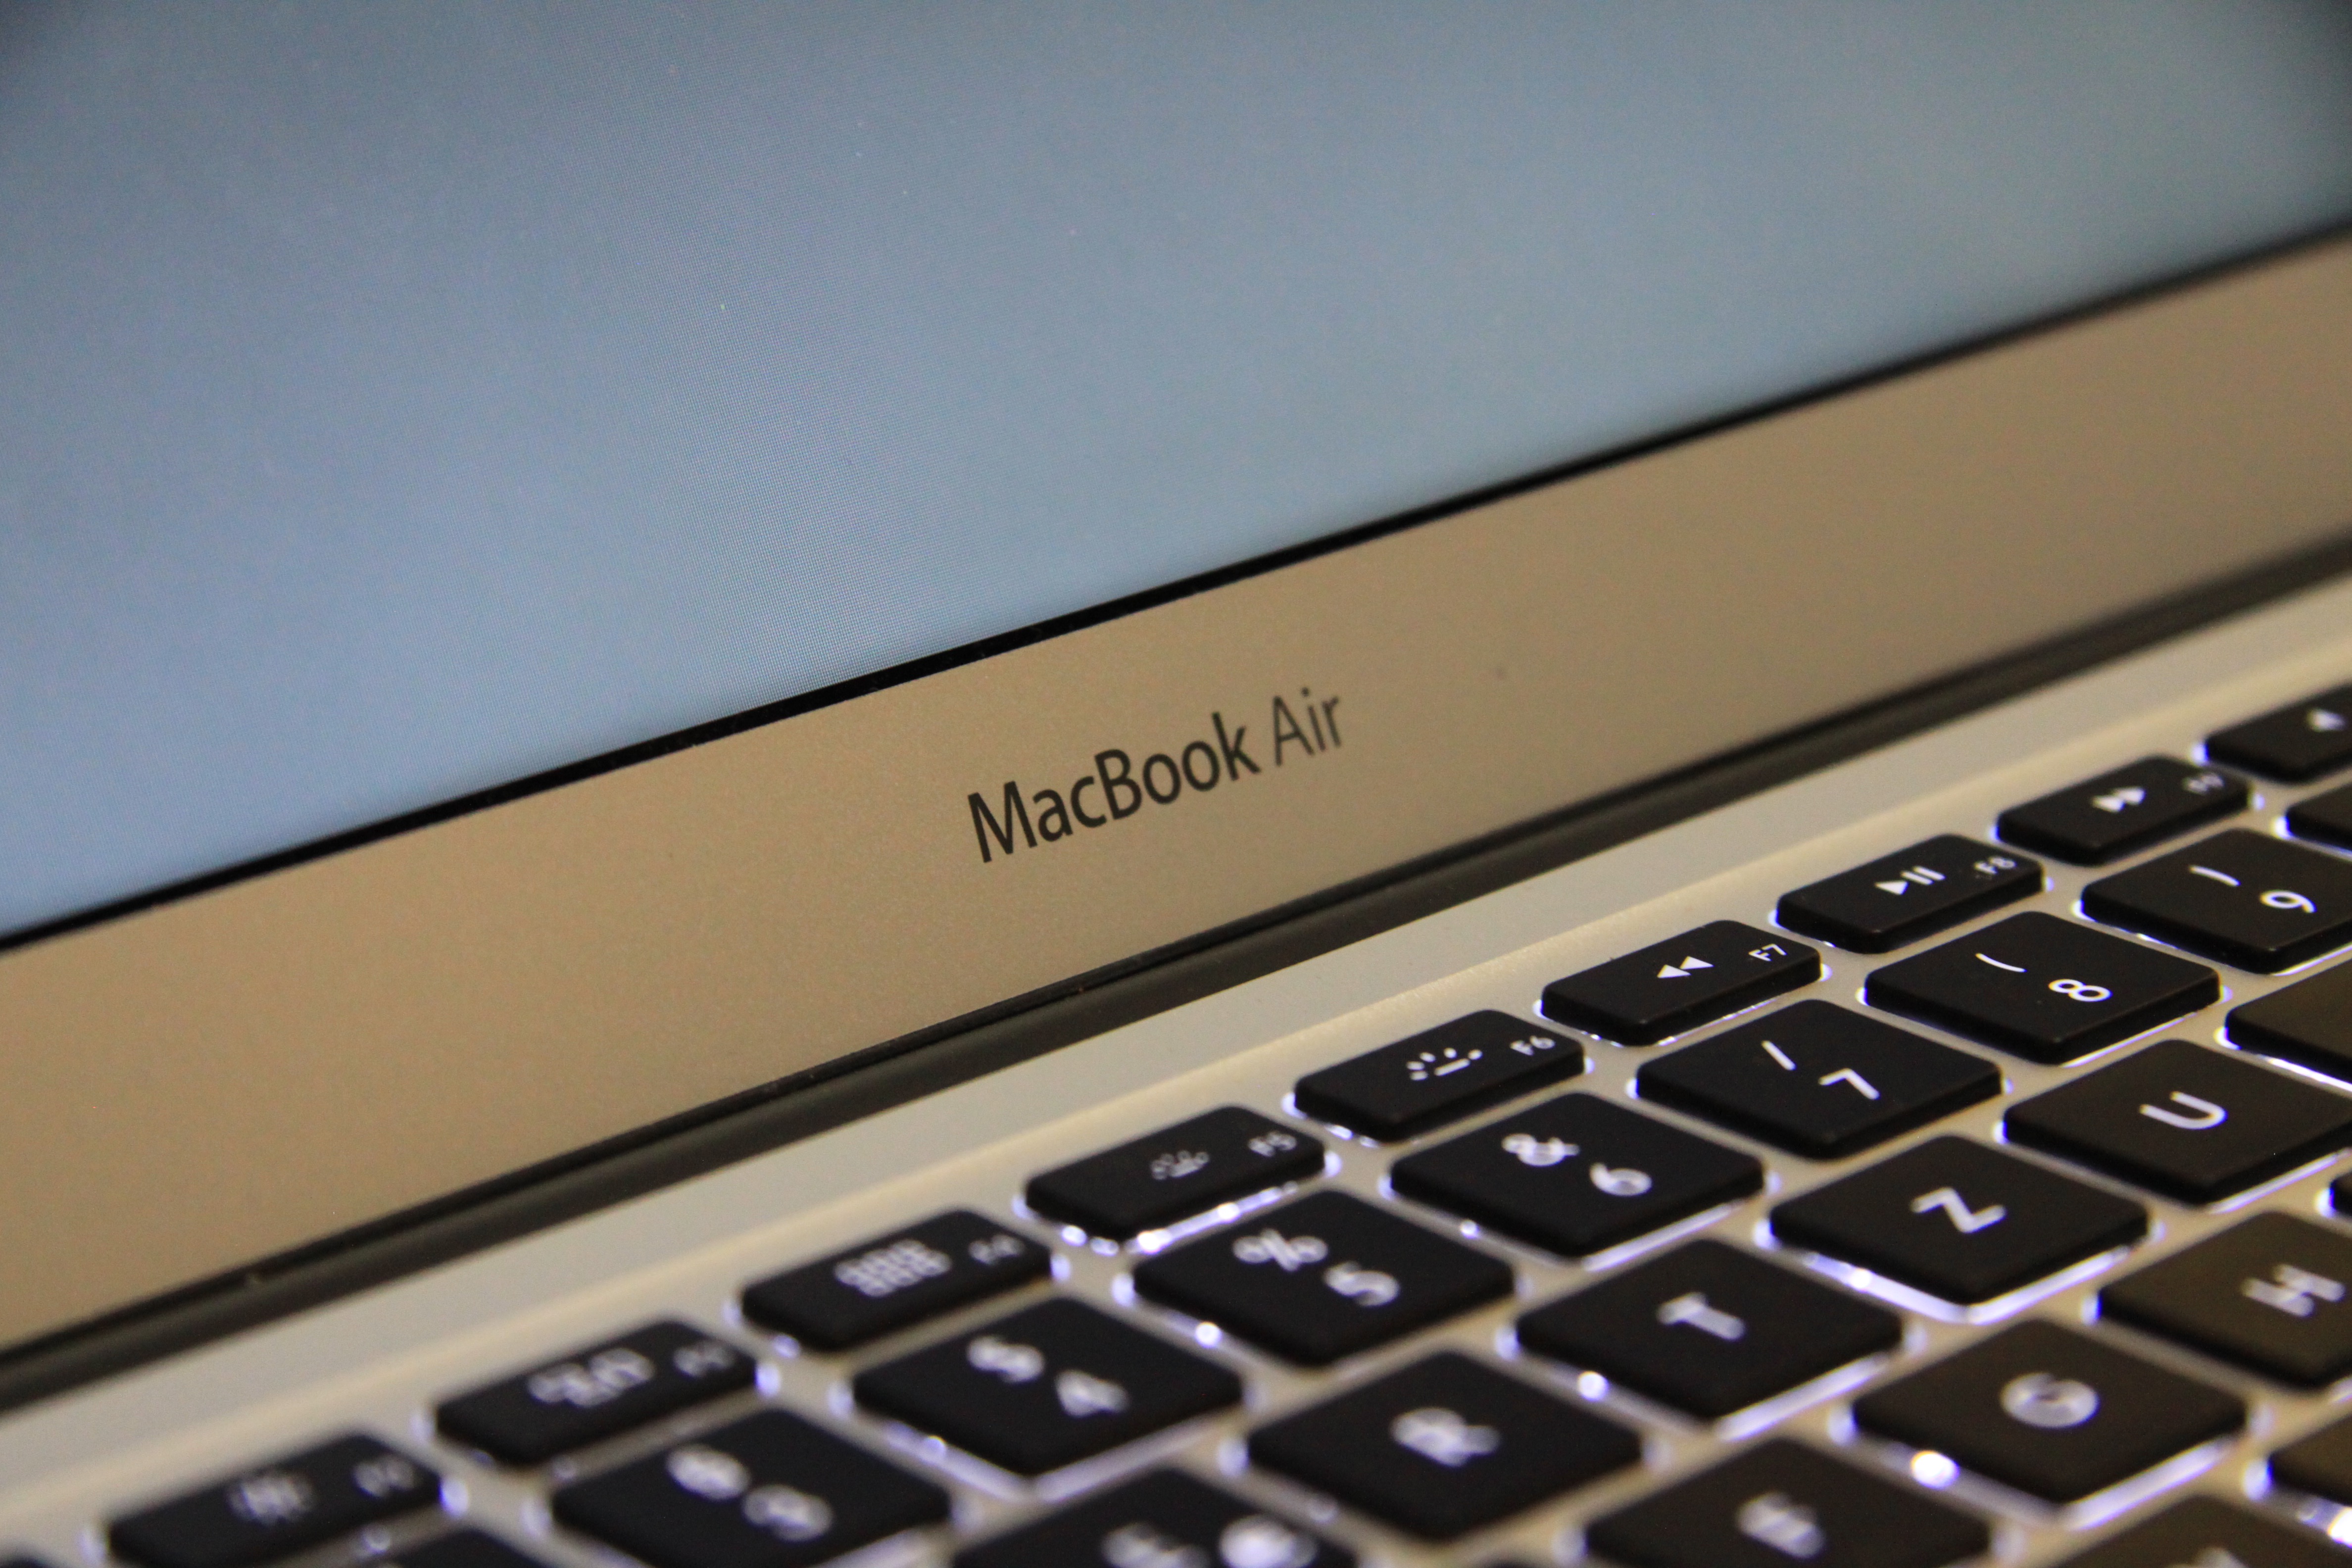
laptop, computer, macbook, keyboard, technology, macbook air, multimedia, computer keyboard, electronic device, computer hardware, musical keyboard, electronic instrument, electronic keyboard